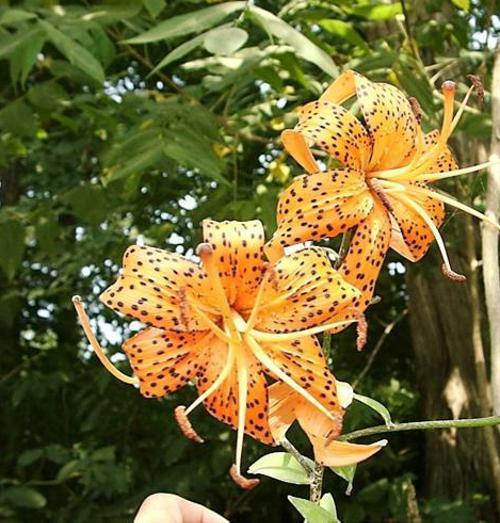
Label: tiger lily